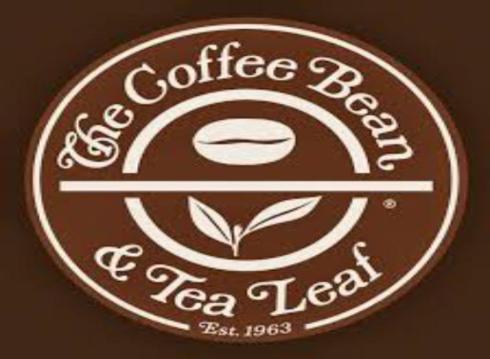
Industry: Food